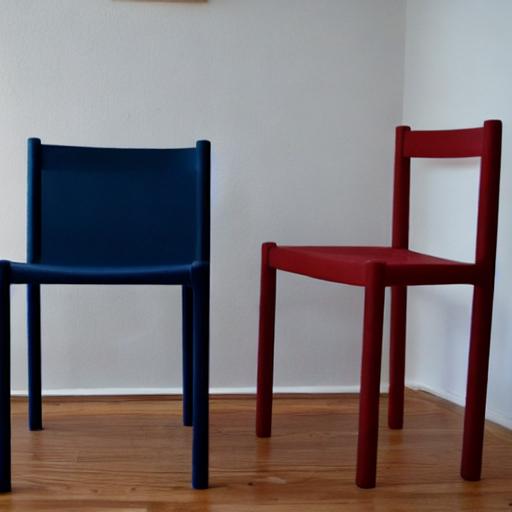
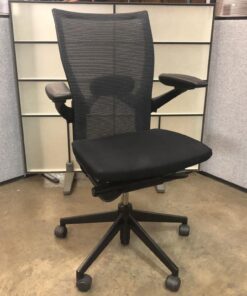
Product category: items_chair
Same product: no